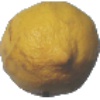
Label: lemon